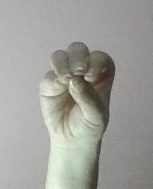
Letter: ha